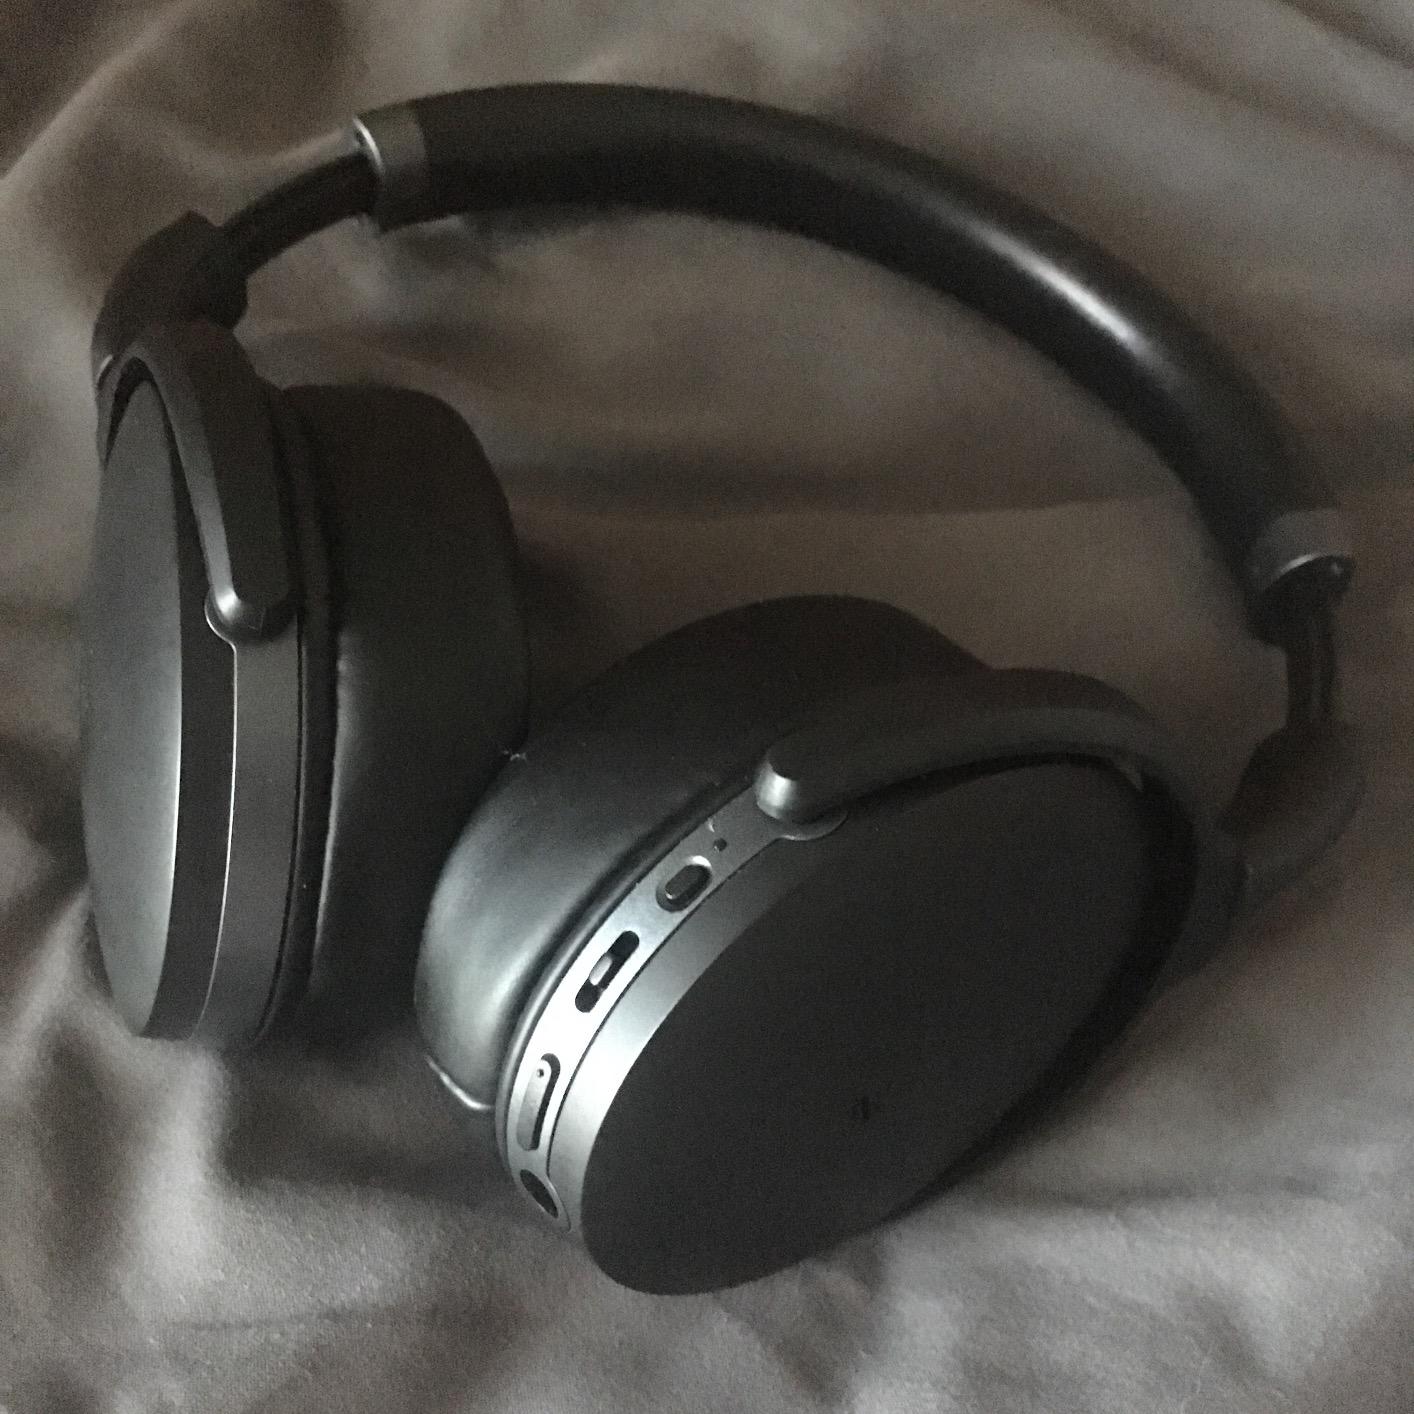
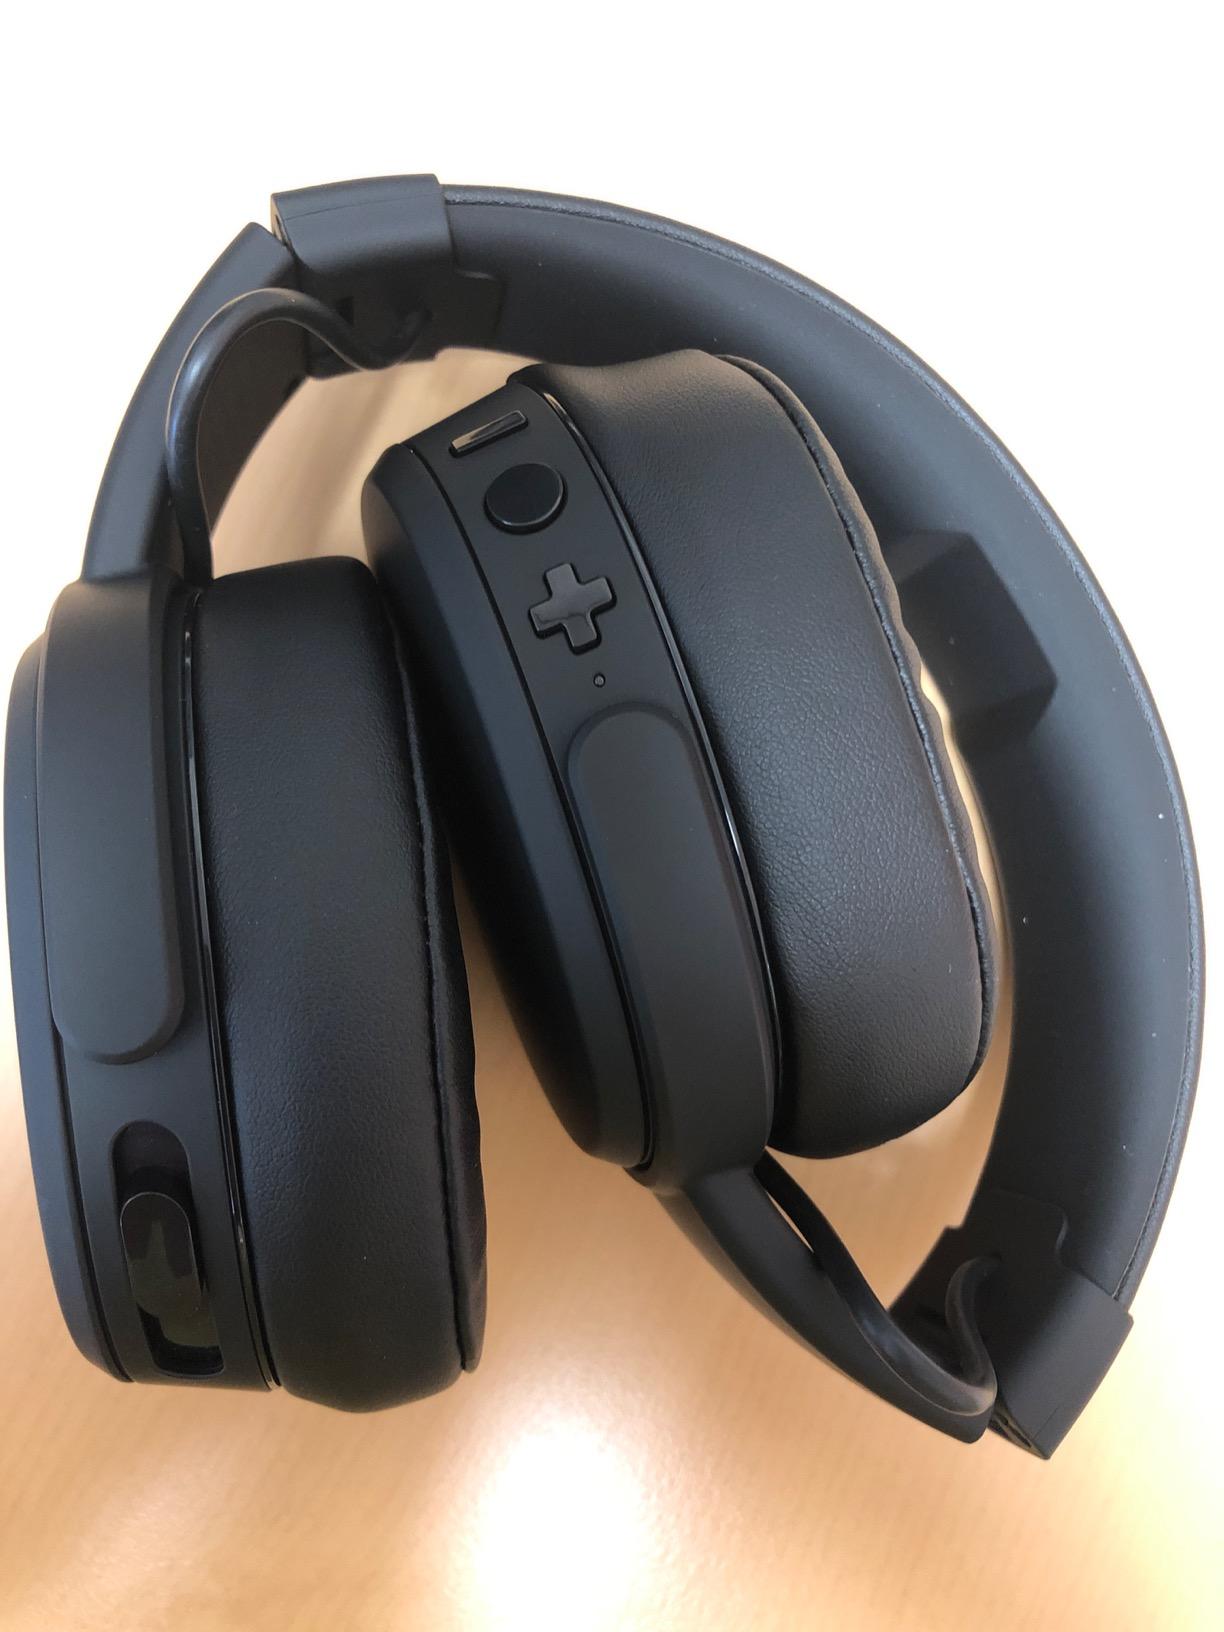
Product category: headphones
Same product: no